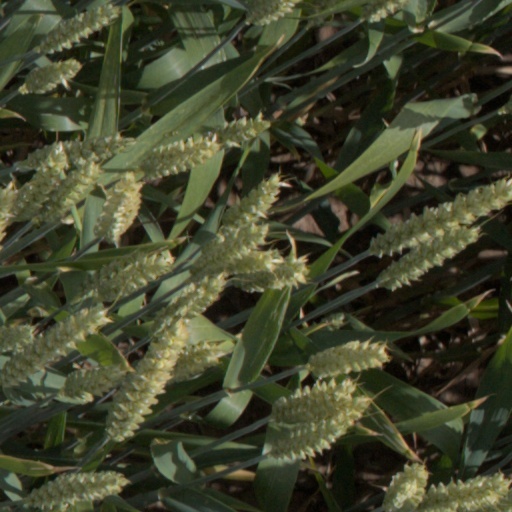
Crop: wheat